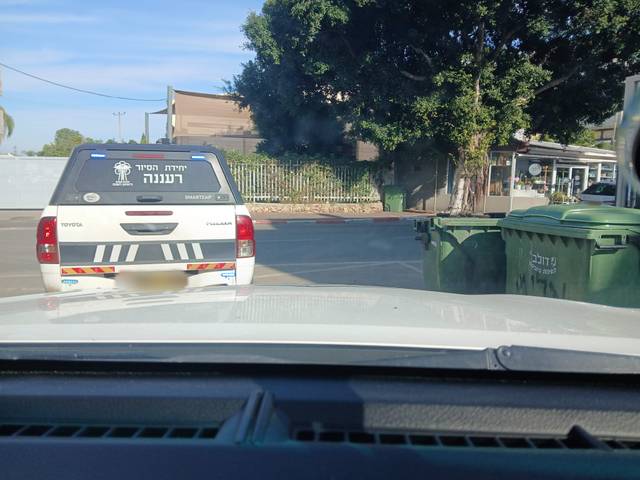
Region: Israel
Coordinates: 32.195, 34.876